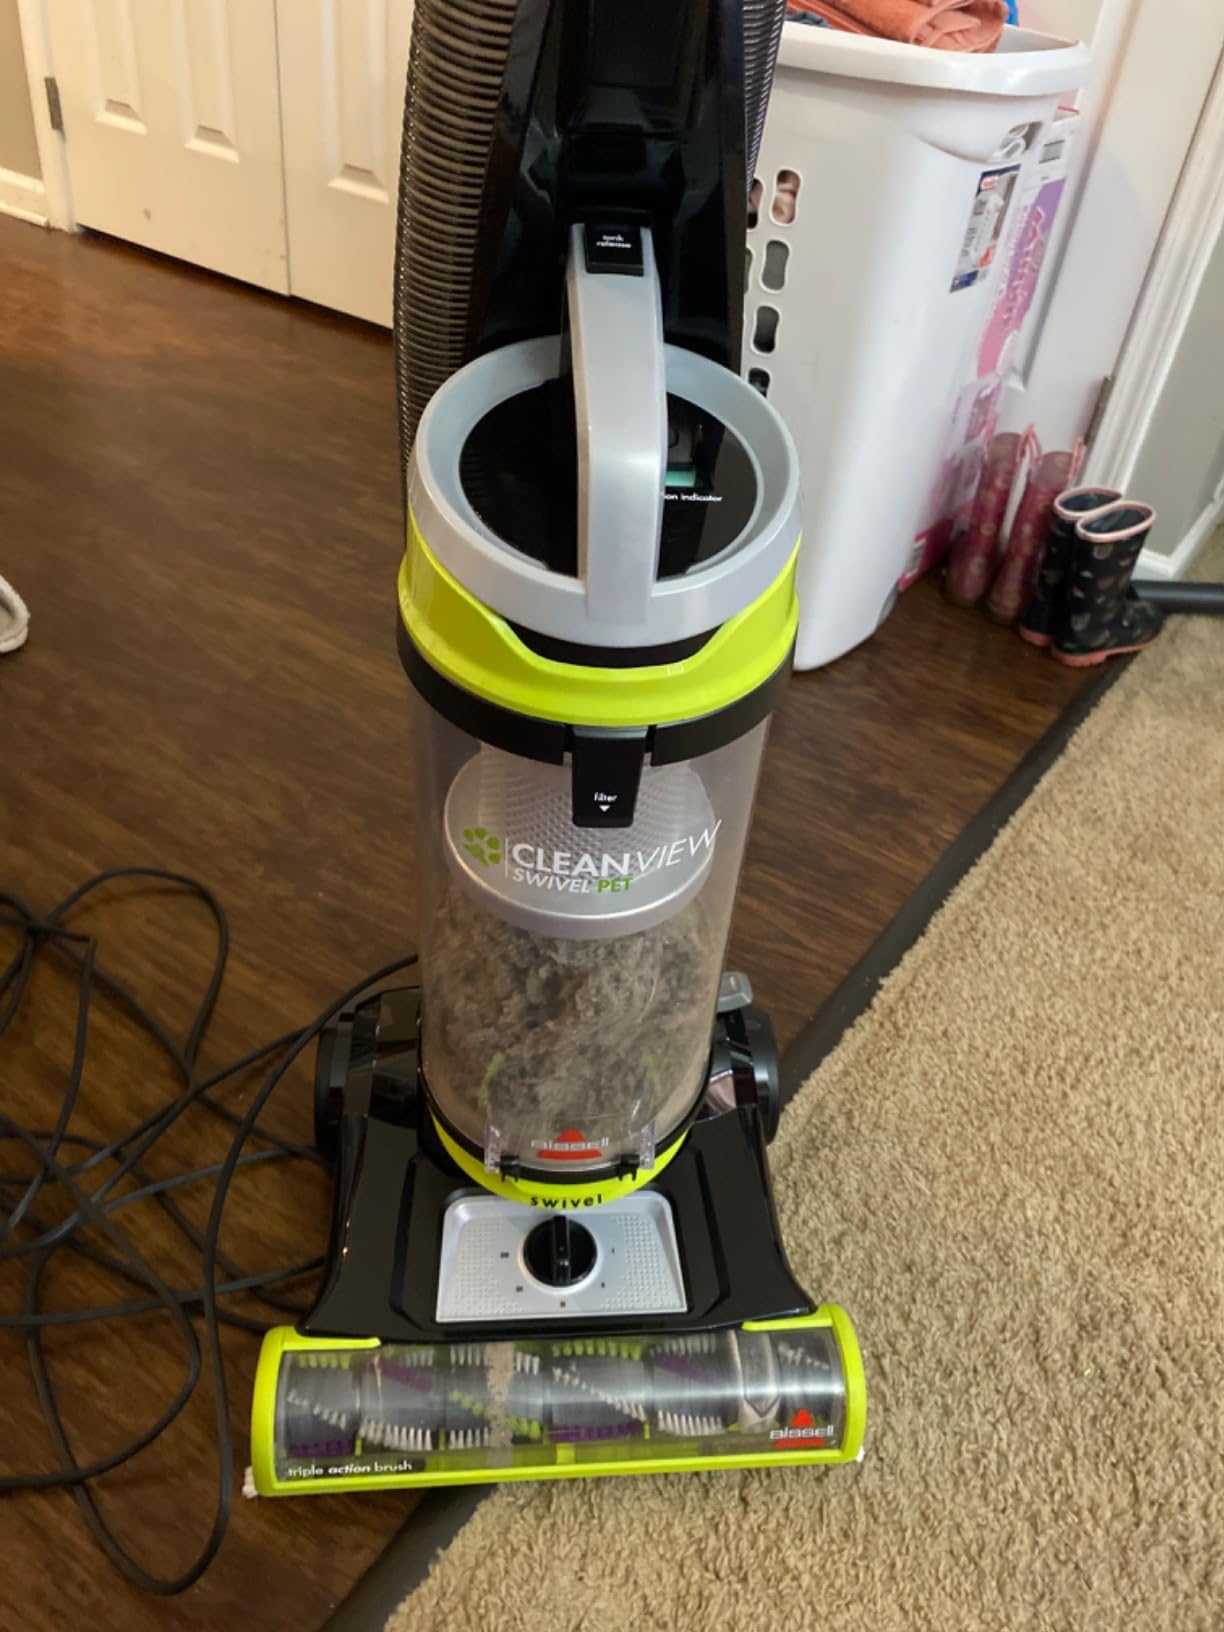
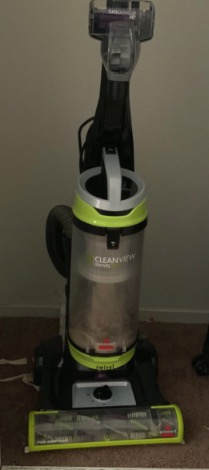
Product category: items_vacuum
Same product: yes